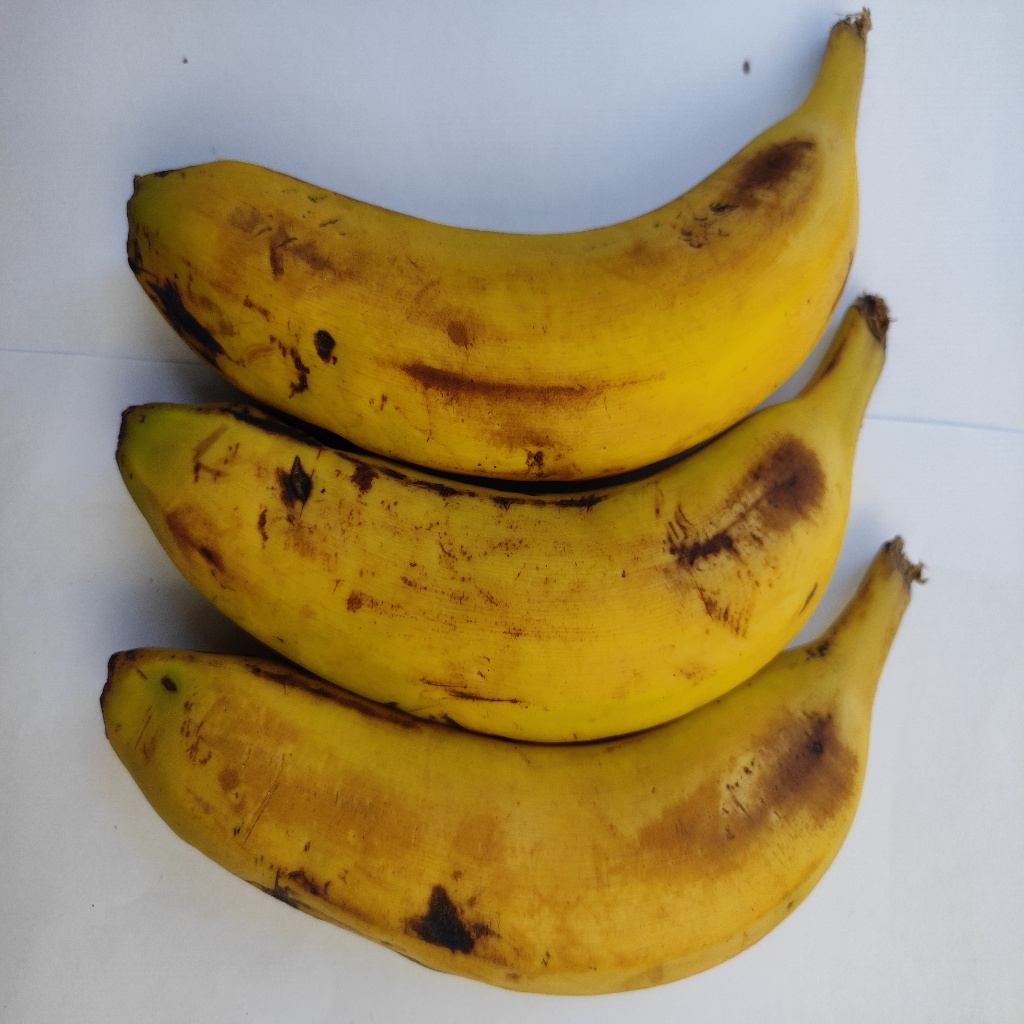
Crop: banana
Quality class: Class_B